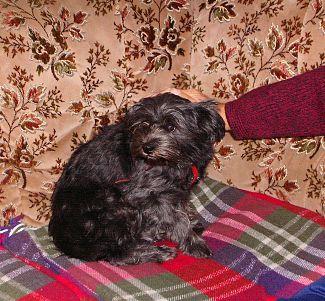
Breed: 200-n000012-affenpinscher